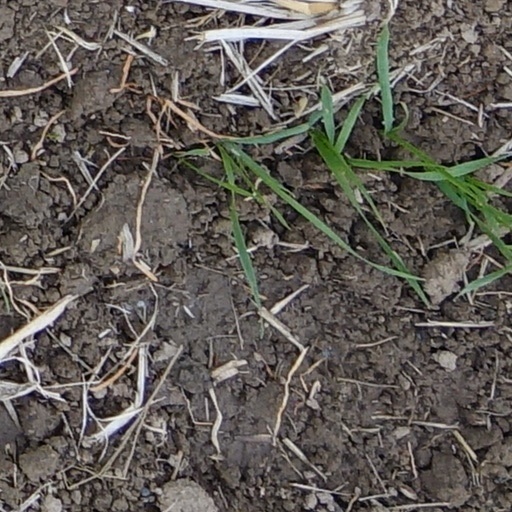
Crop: wheat